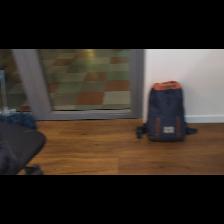
Label: NonHuman